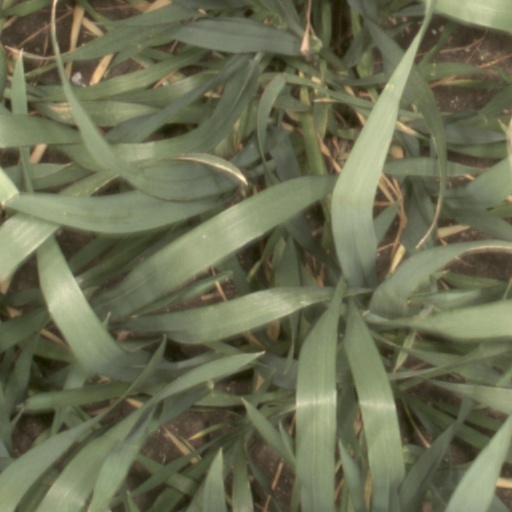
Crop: wheat